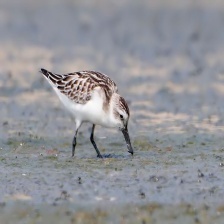
Species: SPOON BILED SANDPIPER
Scientific name: CALIDRIS PYGMAEA
ImageNet parent category: red-backed_sandpiper